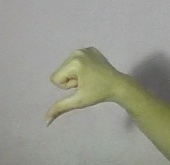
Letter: waw